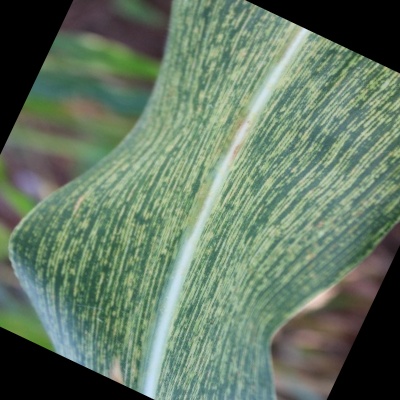
Label: Corn_(Maize)___Maize_Streak_Virus